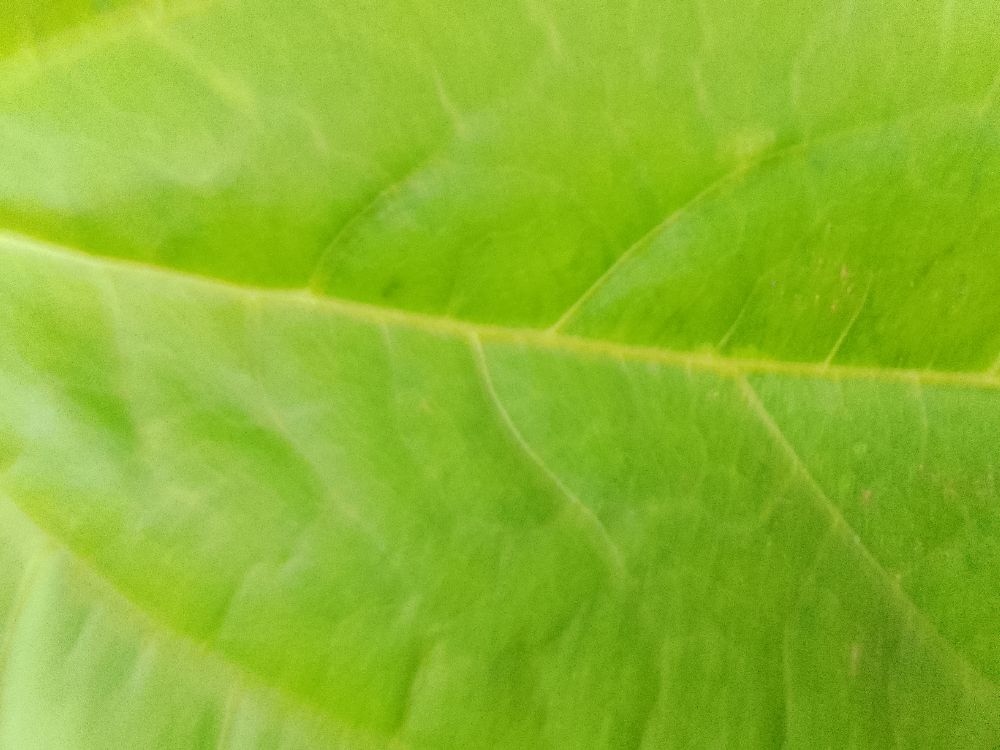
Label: healthy